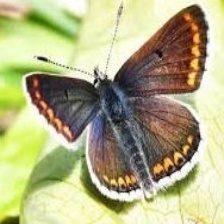
Species: BROWN ARGUS
Butterfly family (ImageNet category): lycaenid_butterfly